Rahm Emanuel

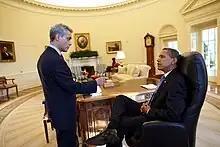
Emanuel with Barack Obama in the Oval Office

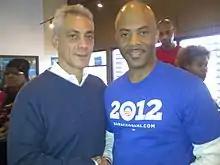
Emanuel (left) at the 2012 Hyde Park Obama presidential reelection campaign office

On November 6, 2008, Emanuel accepted the position of White House Chief of Staff for U.S. President Barack Obama. He resigned his congressional seat effective January 2, 2009. A special primary to fill his vacated congressional seat was held on March 3, 2009, and the special general election on April 7. John Fritchey, a candidate for that seat, said at a forum that Emanuel had told him he may be interested in running for the seat again in the future.